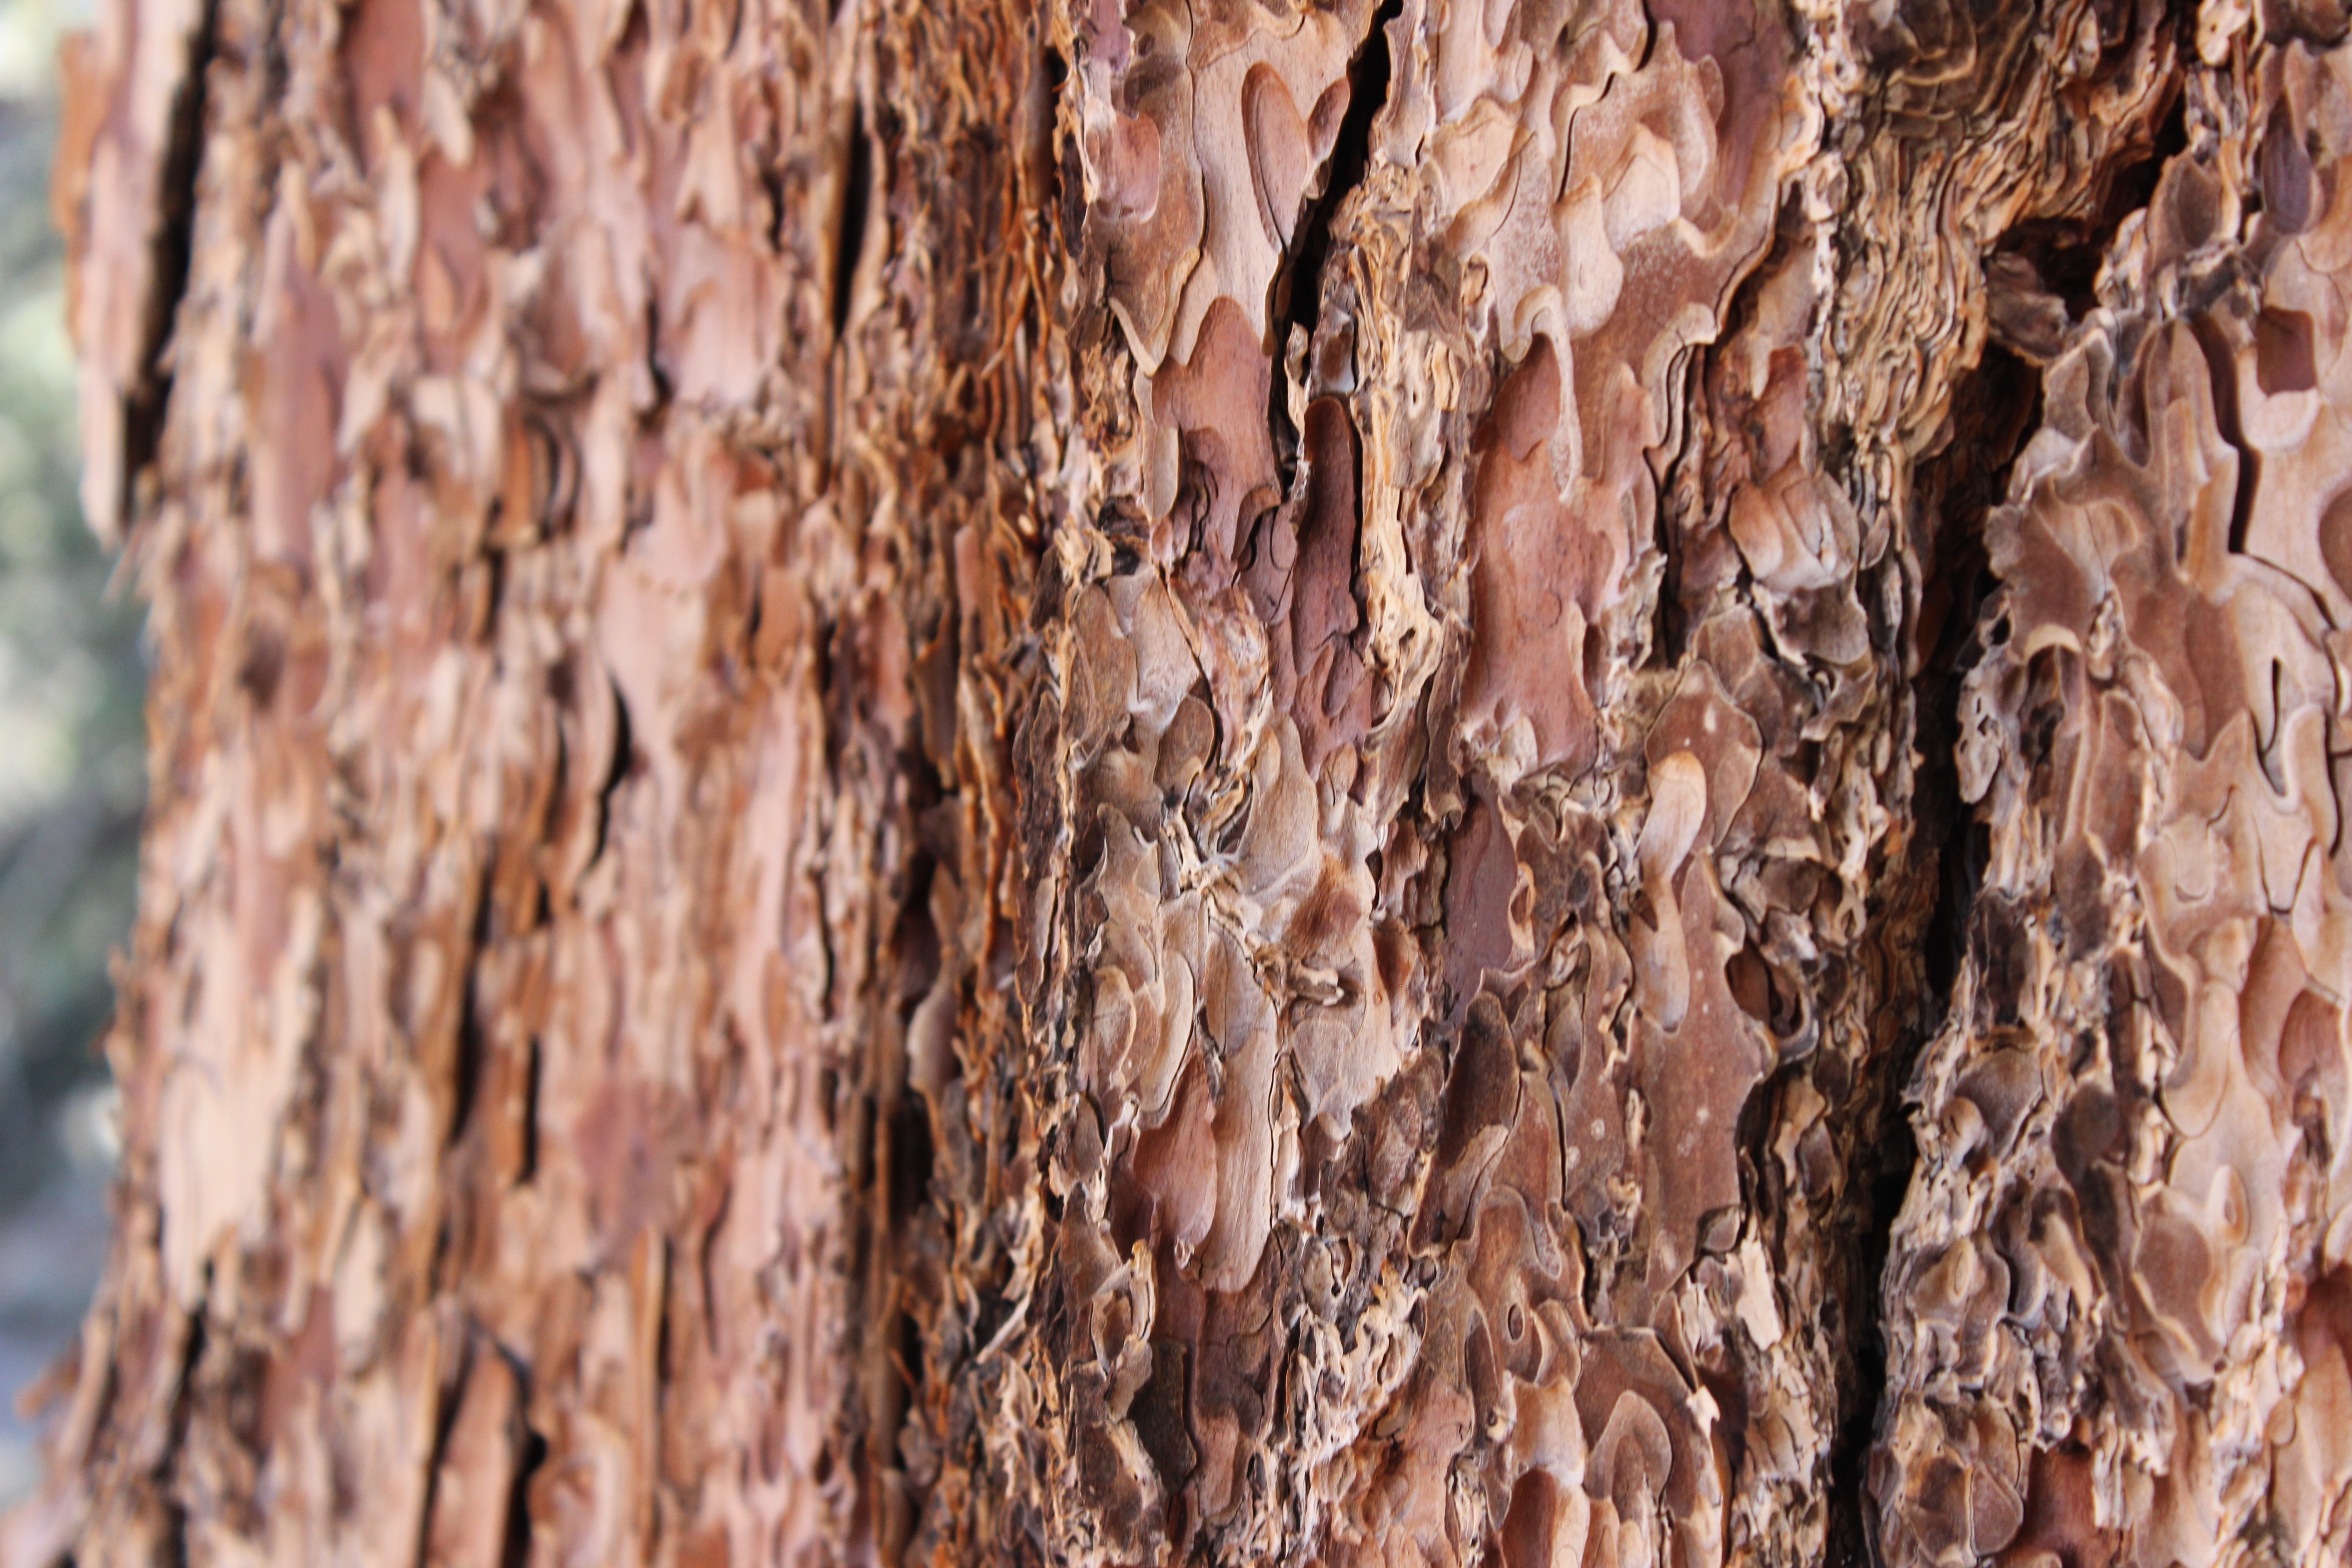
tree, branch, plant, wood, leaf, trunk, formation, twig, plant stem, woody plant